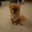
Label: dog